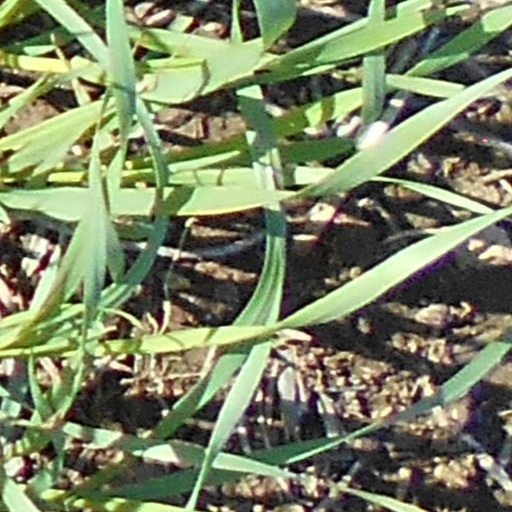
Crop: wheat